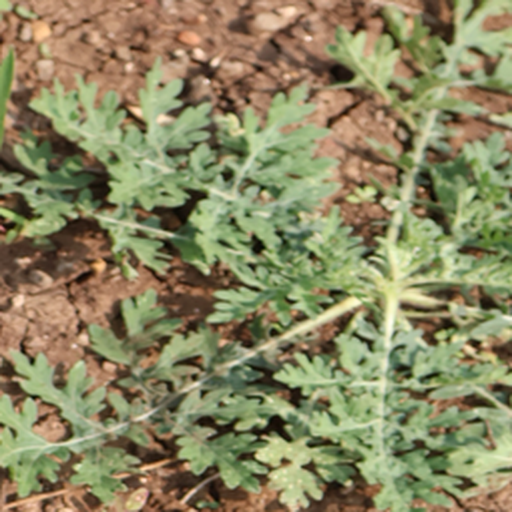
Weed species: Gajar_gavat_(Parthenium hysterophorus)